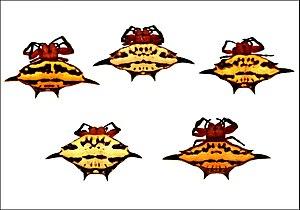
Diversité de l'ornementation de Gasteracantha rhomboidea en vue dorsale.
Gasteracantha rhomboidea est une espèce d'araignées aranéomorphes de la famille des Araneidae.